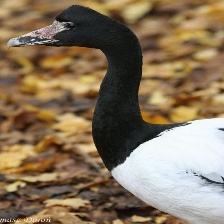
Species: MAGPIE GOOSE
Scientific name: ANSERANAS SEMIPALMATA
ImageNet parent category: goose